Luke Air Force Base

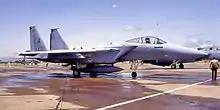
A 555th Tactical Fighter Training Squadron McDonnell Douglas F-15A-11-MC Eagle 74-0111, is on arrival at Luke AFB, November 1974. It was the first production F-15A arrival for training.

In November 1974, the Air Force's newest air superiority fighter, the F-15 Eagle, came to Luke. To accommodate the F-15, the 555th Tactical Fighter Training Squadron was activated. The early F-15As, however, were quite troublesome, with engine problems limiting their effectiveness and availability.